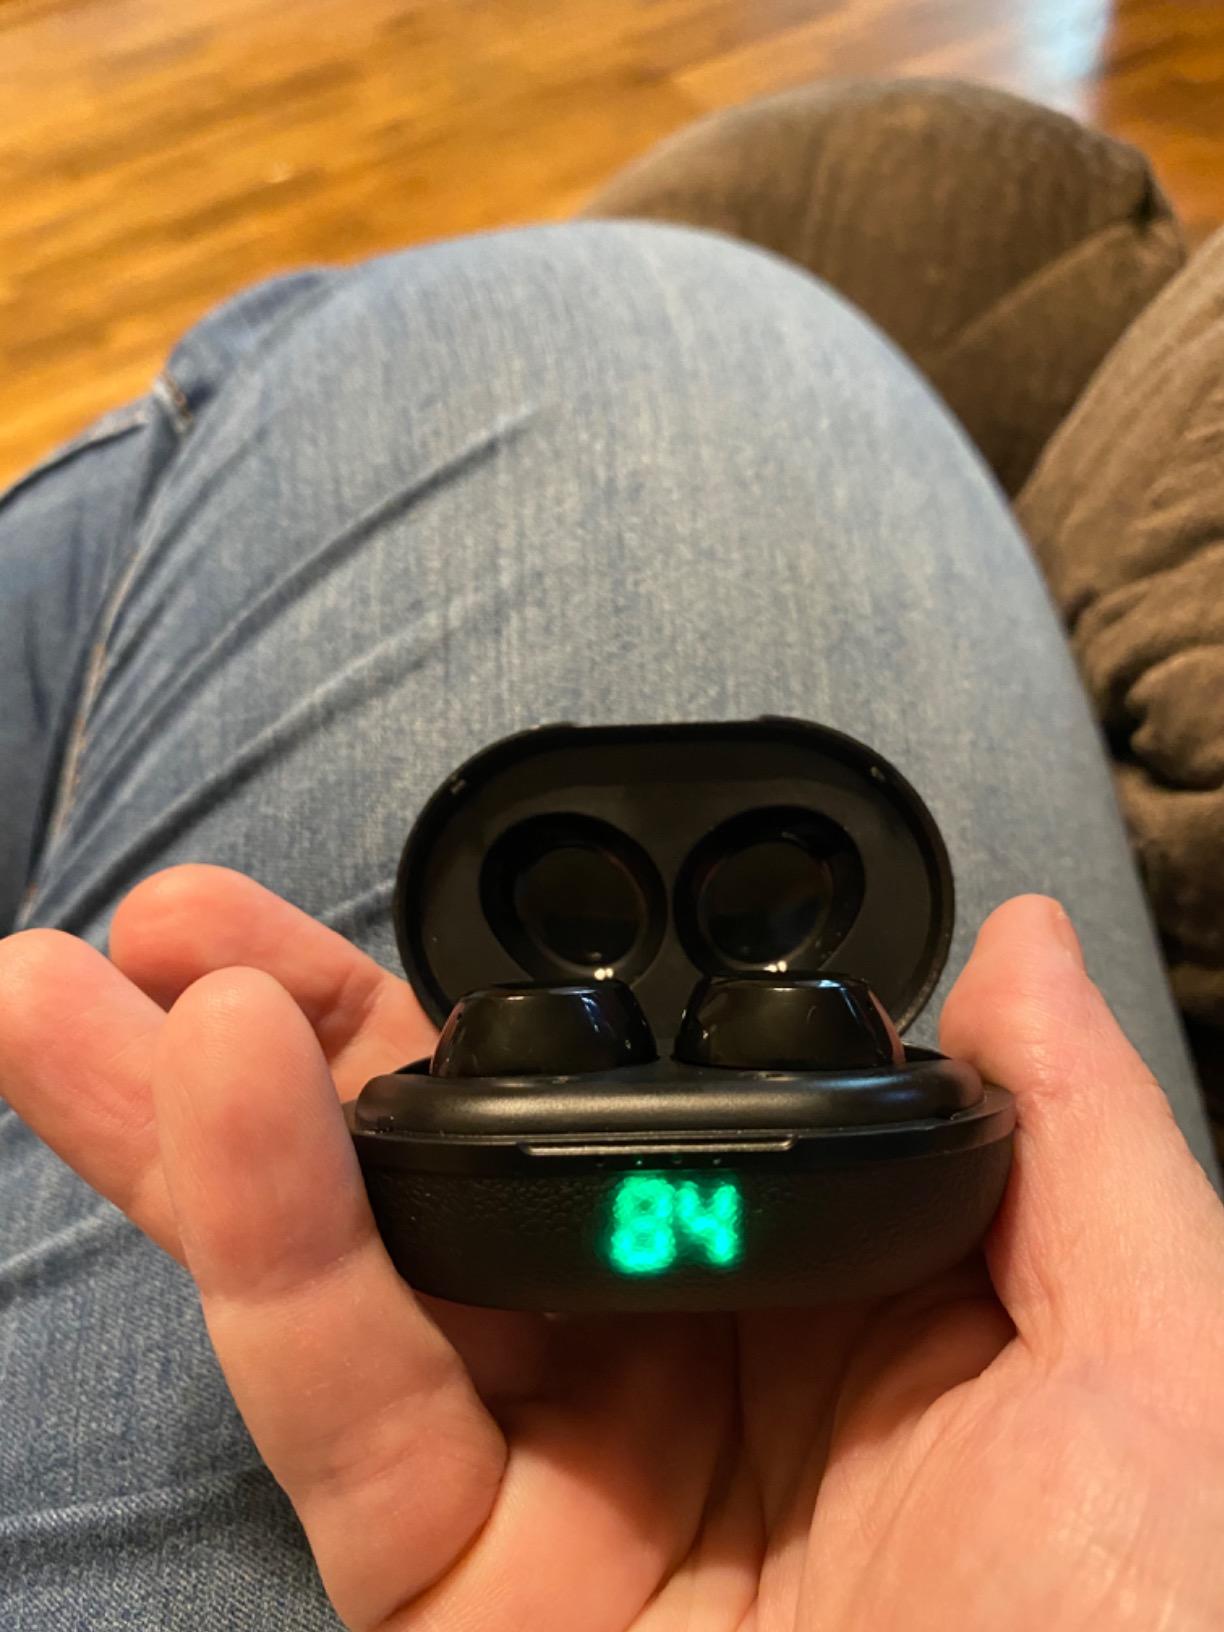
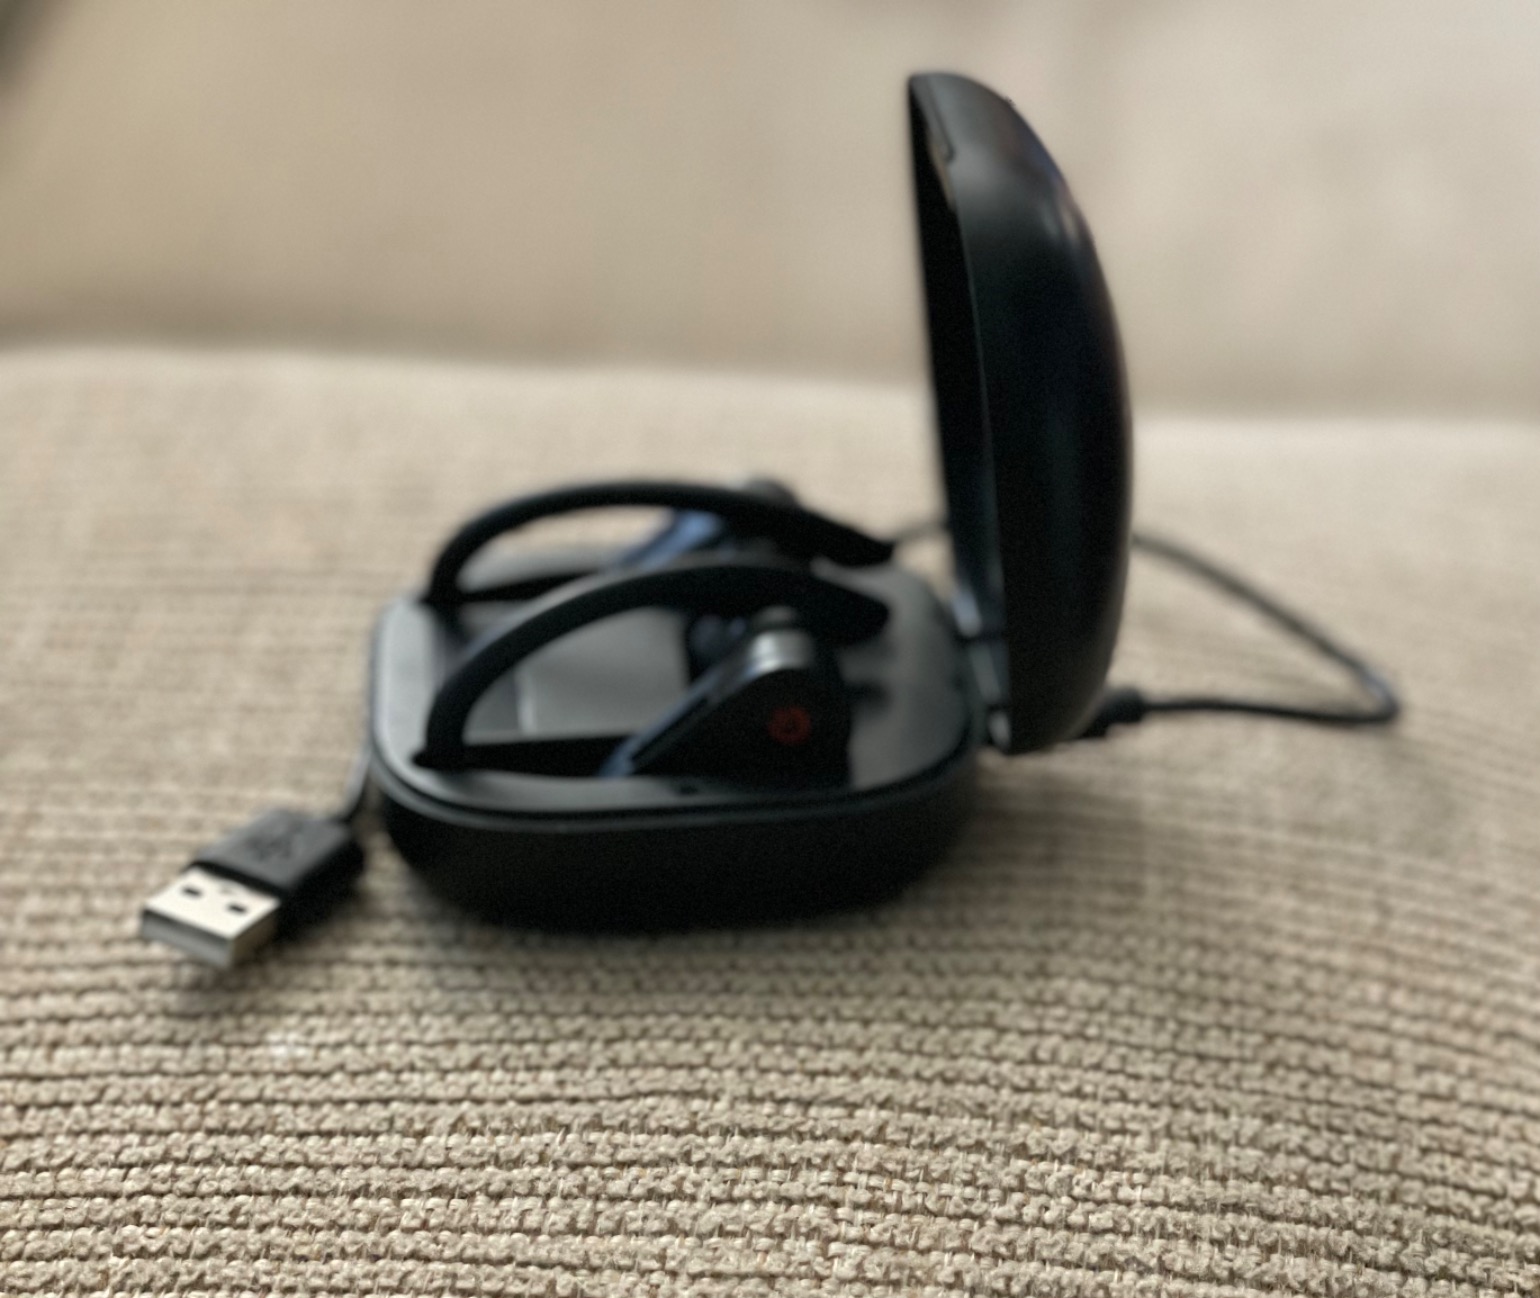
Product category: earbuds
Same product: no